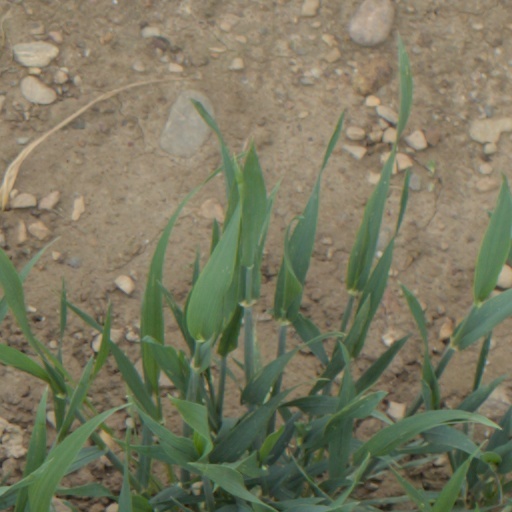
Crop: wheat